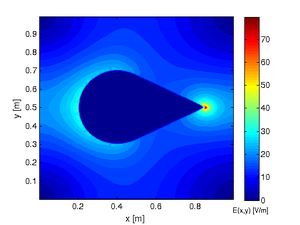
Visualisation de l'intensité du champ électrique sur une pointe
L'effet de pointe, aussi appelé pouvoir des pointes, est le nom donné à l'accumulation de charges électriques, et donc la création d'un fort champ électrique, au niveau des zones pointues de la surface d'un conducteur électrique. Une application typique de ce phénomène est le paratonnerre.